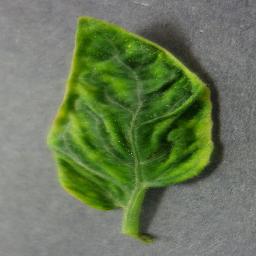
Label: Tomato___Tomato_Yellow_Leaf_Curl_Virus